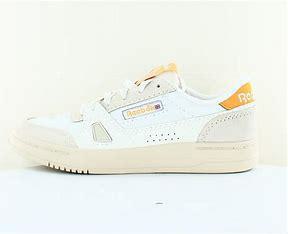
Brand: Reebok
Model: LT Court